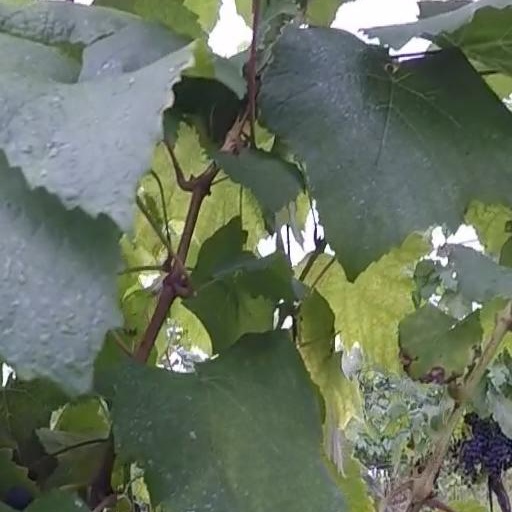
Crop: grape